Manalapan Brook

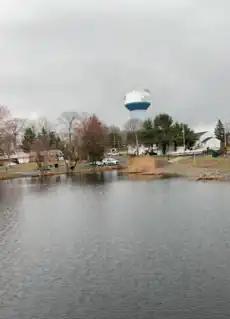
Helmetta Pond section of Manalapan Brook, with the Helmetta water tower in the background

Manalapan Brook is a tributary of the South River in Monmouth and Middlesex counties, New Jersey in the United States.